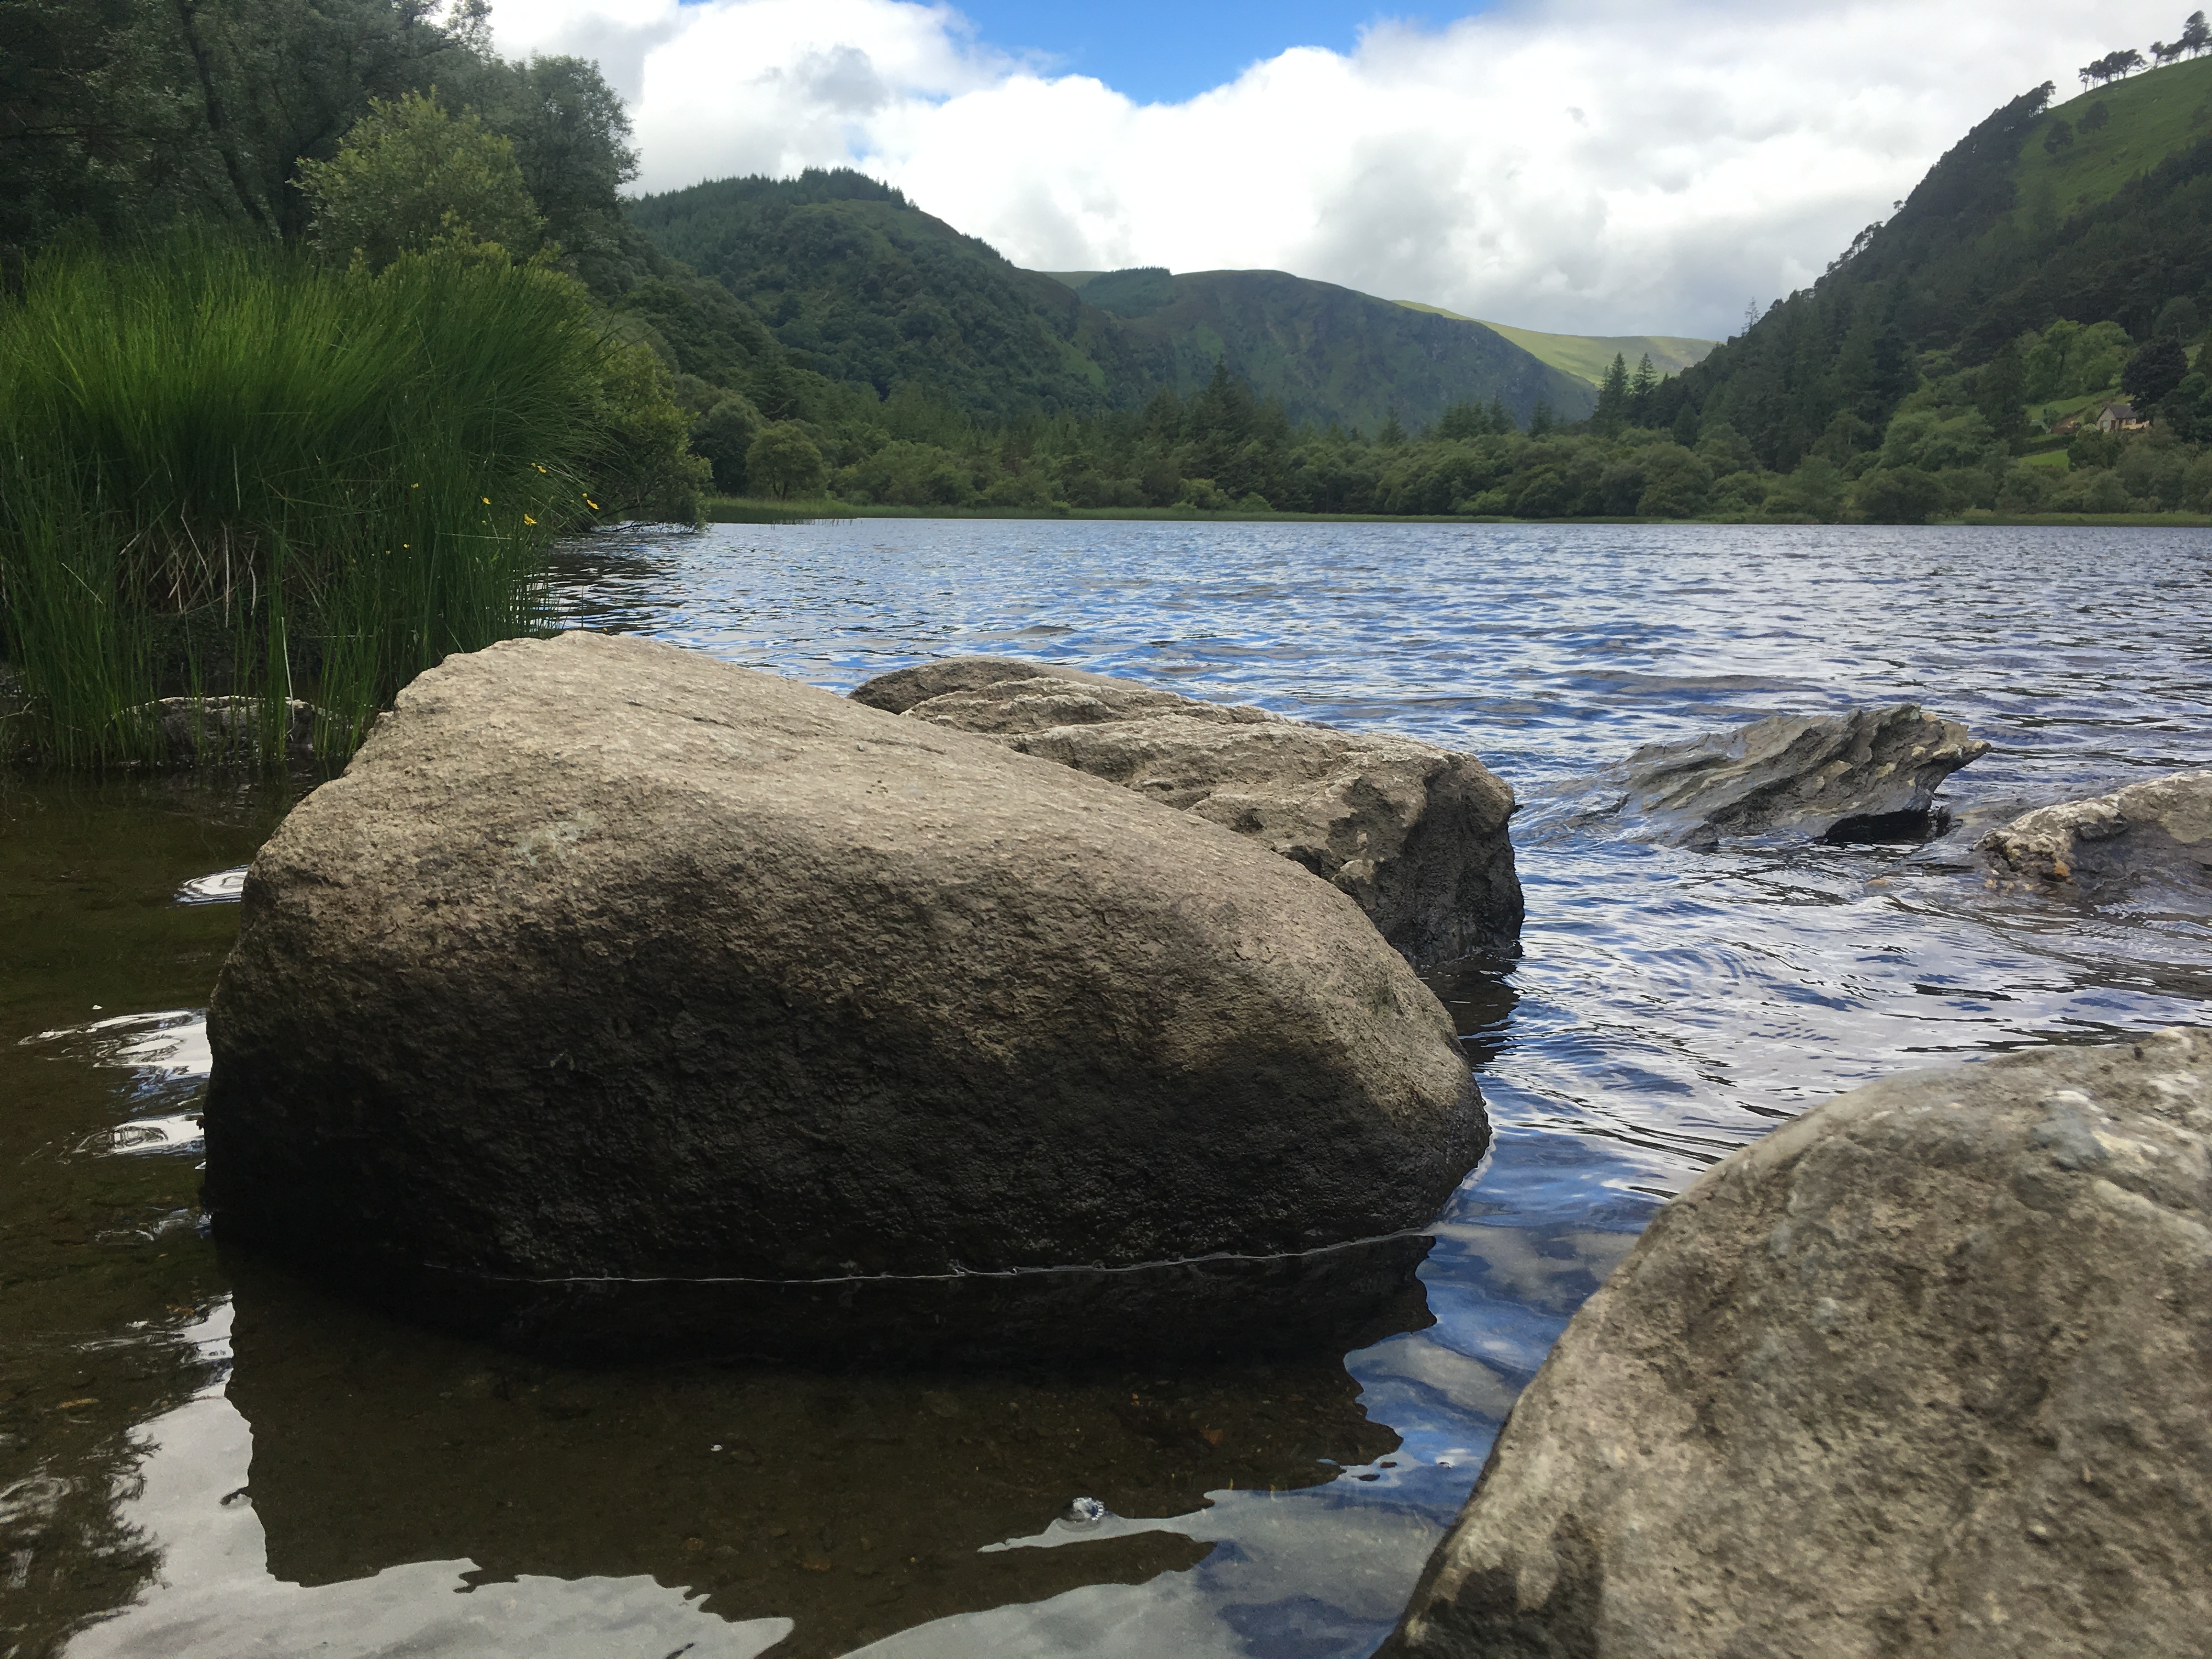
sea, coast, water, rock, wilderness, mountain, shore, lake, river, stream, vehicle, bay, rapid, fjord, reservoir, body of water, geology, loch